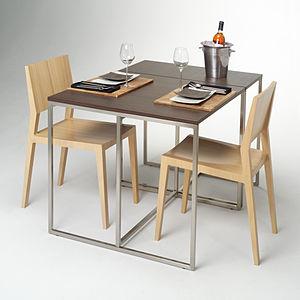
L'alimentation humaine est l'alimentation des êtres humains, par opposition à celle des plantes et des autres animaux.